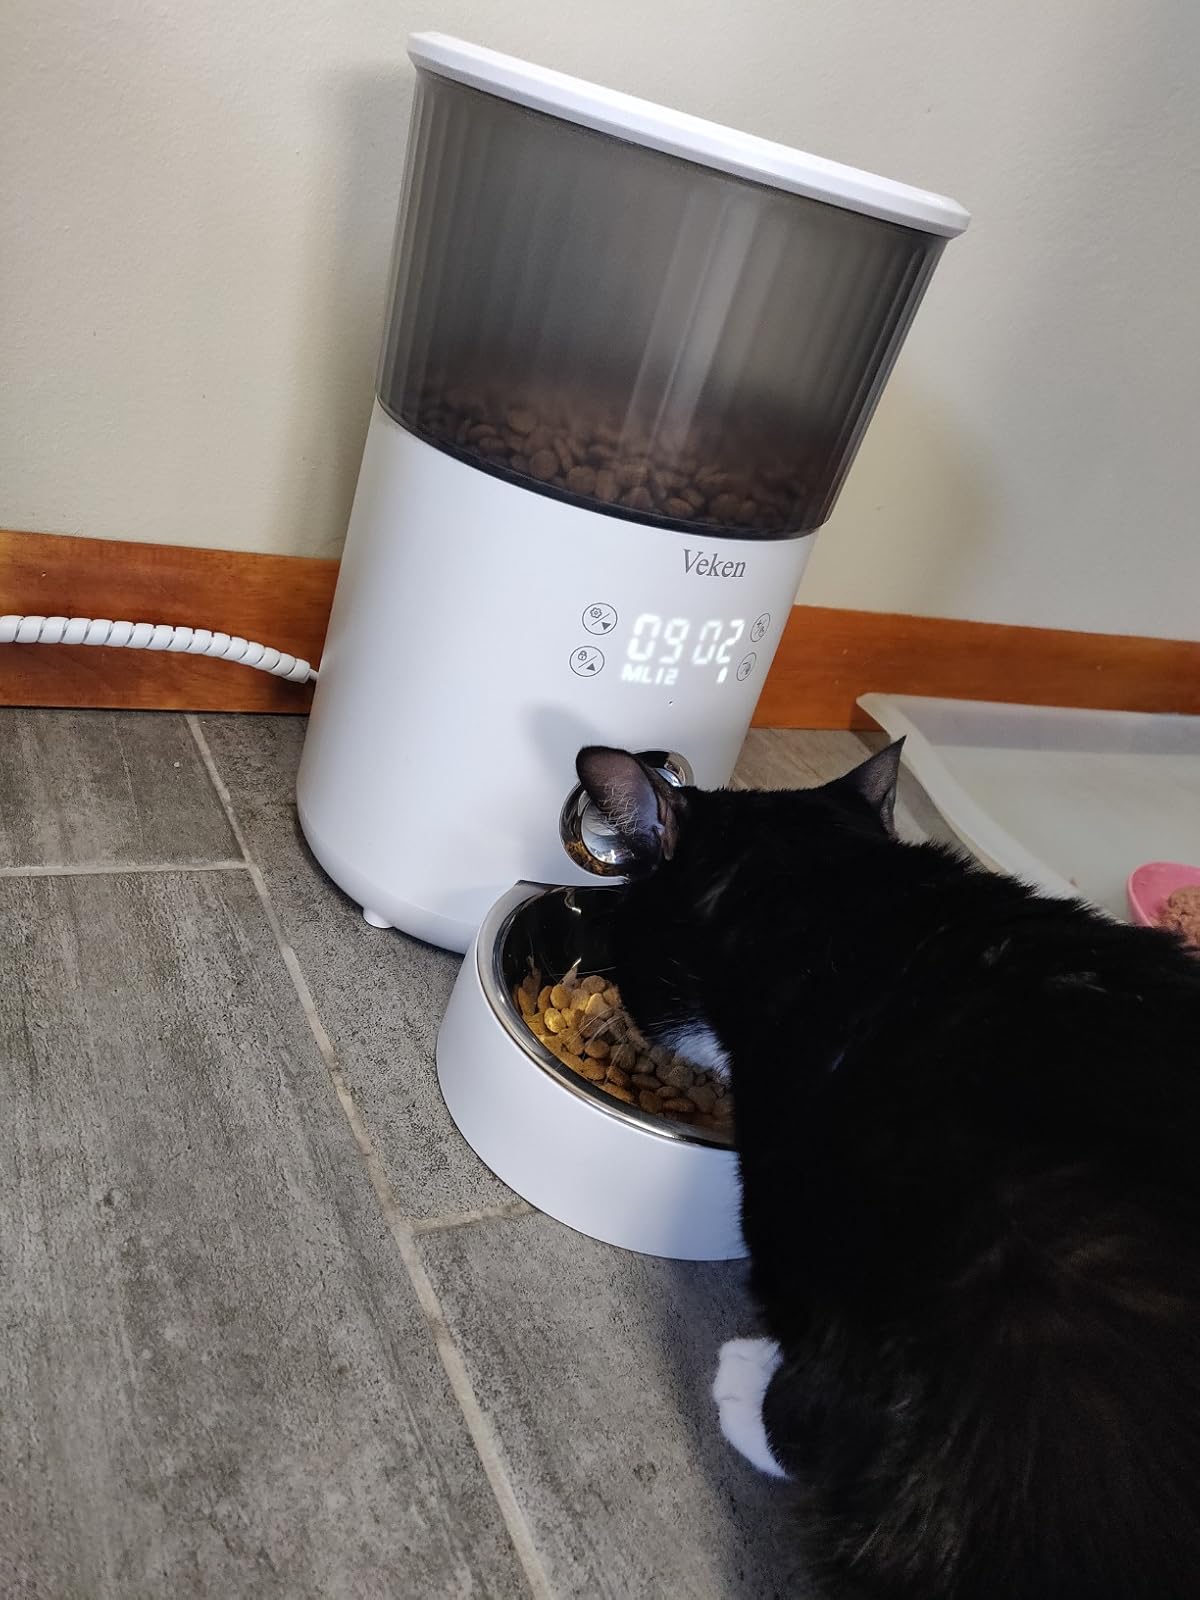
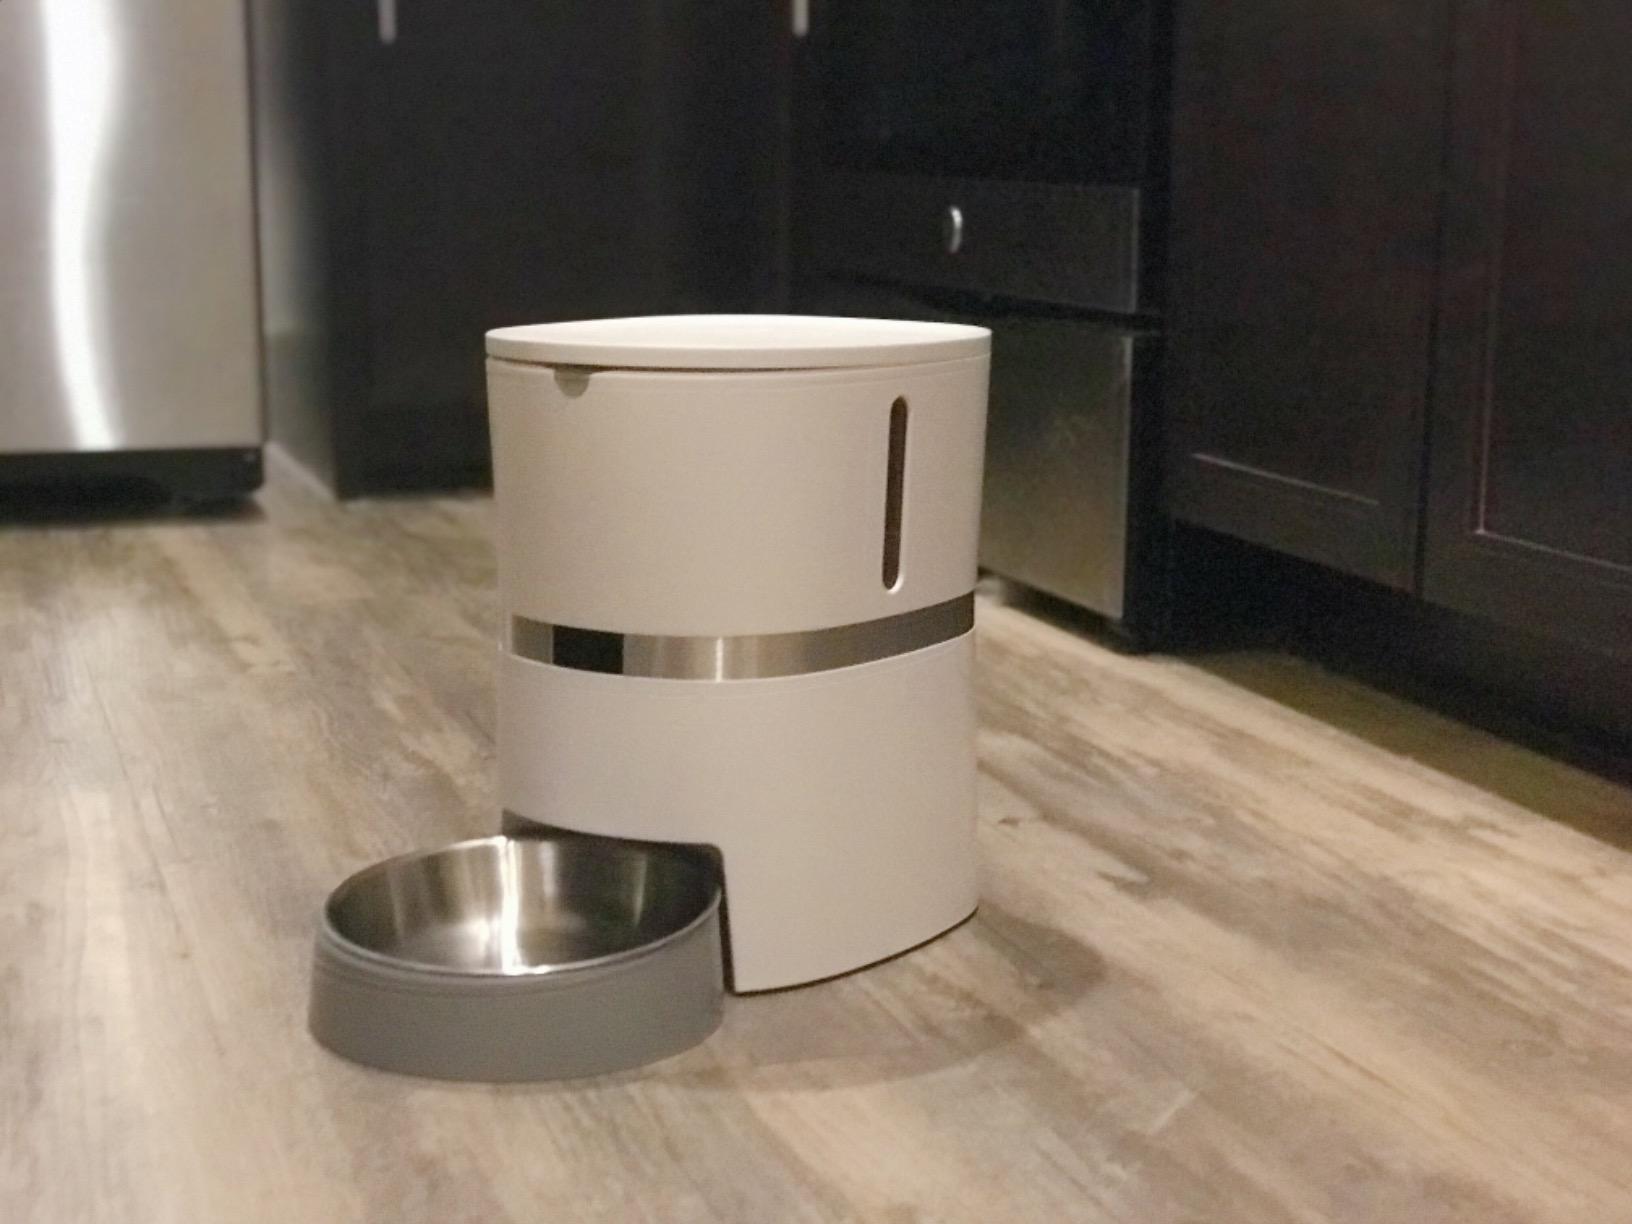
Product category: items_feeder
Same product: no